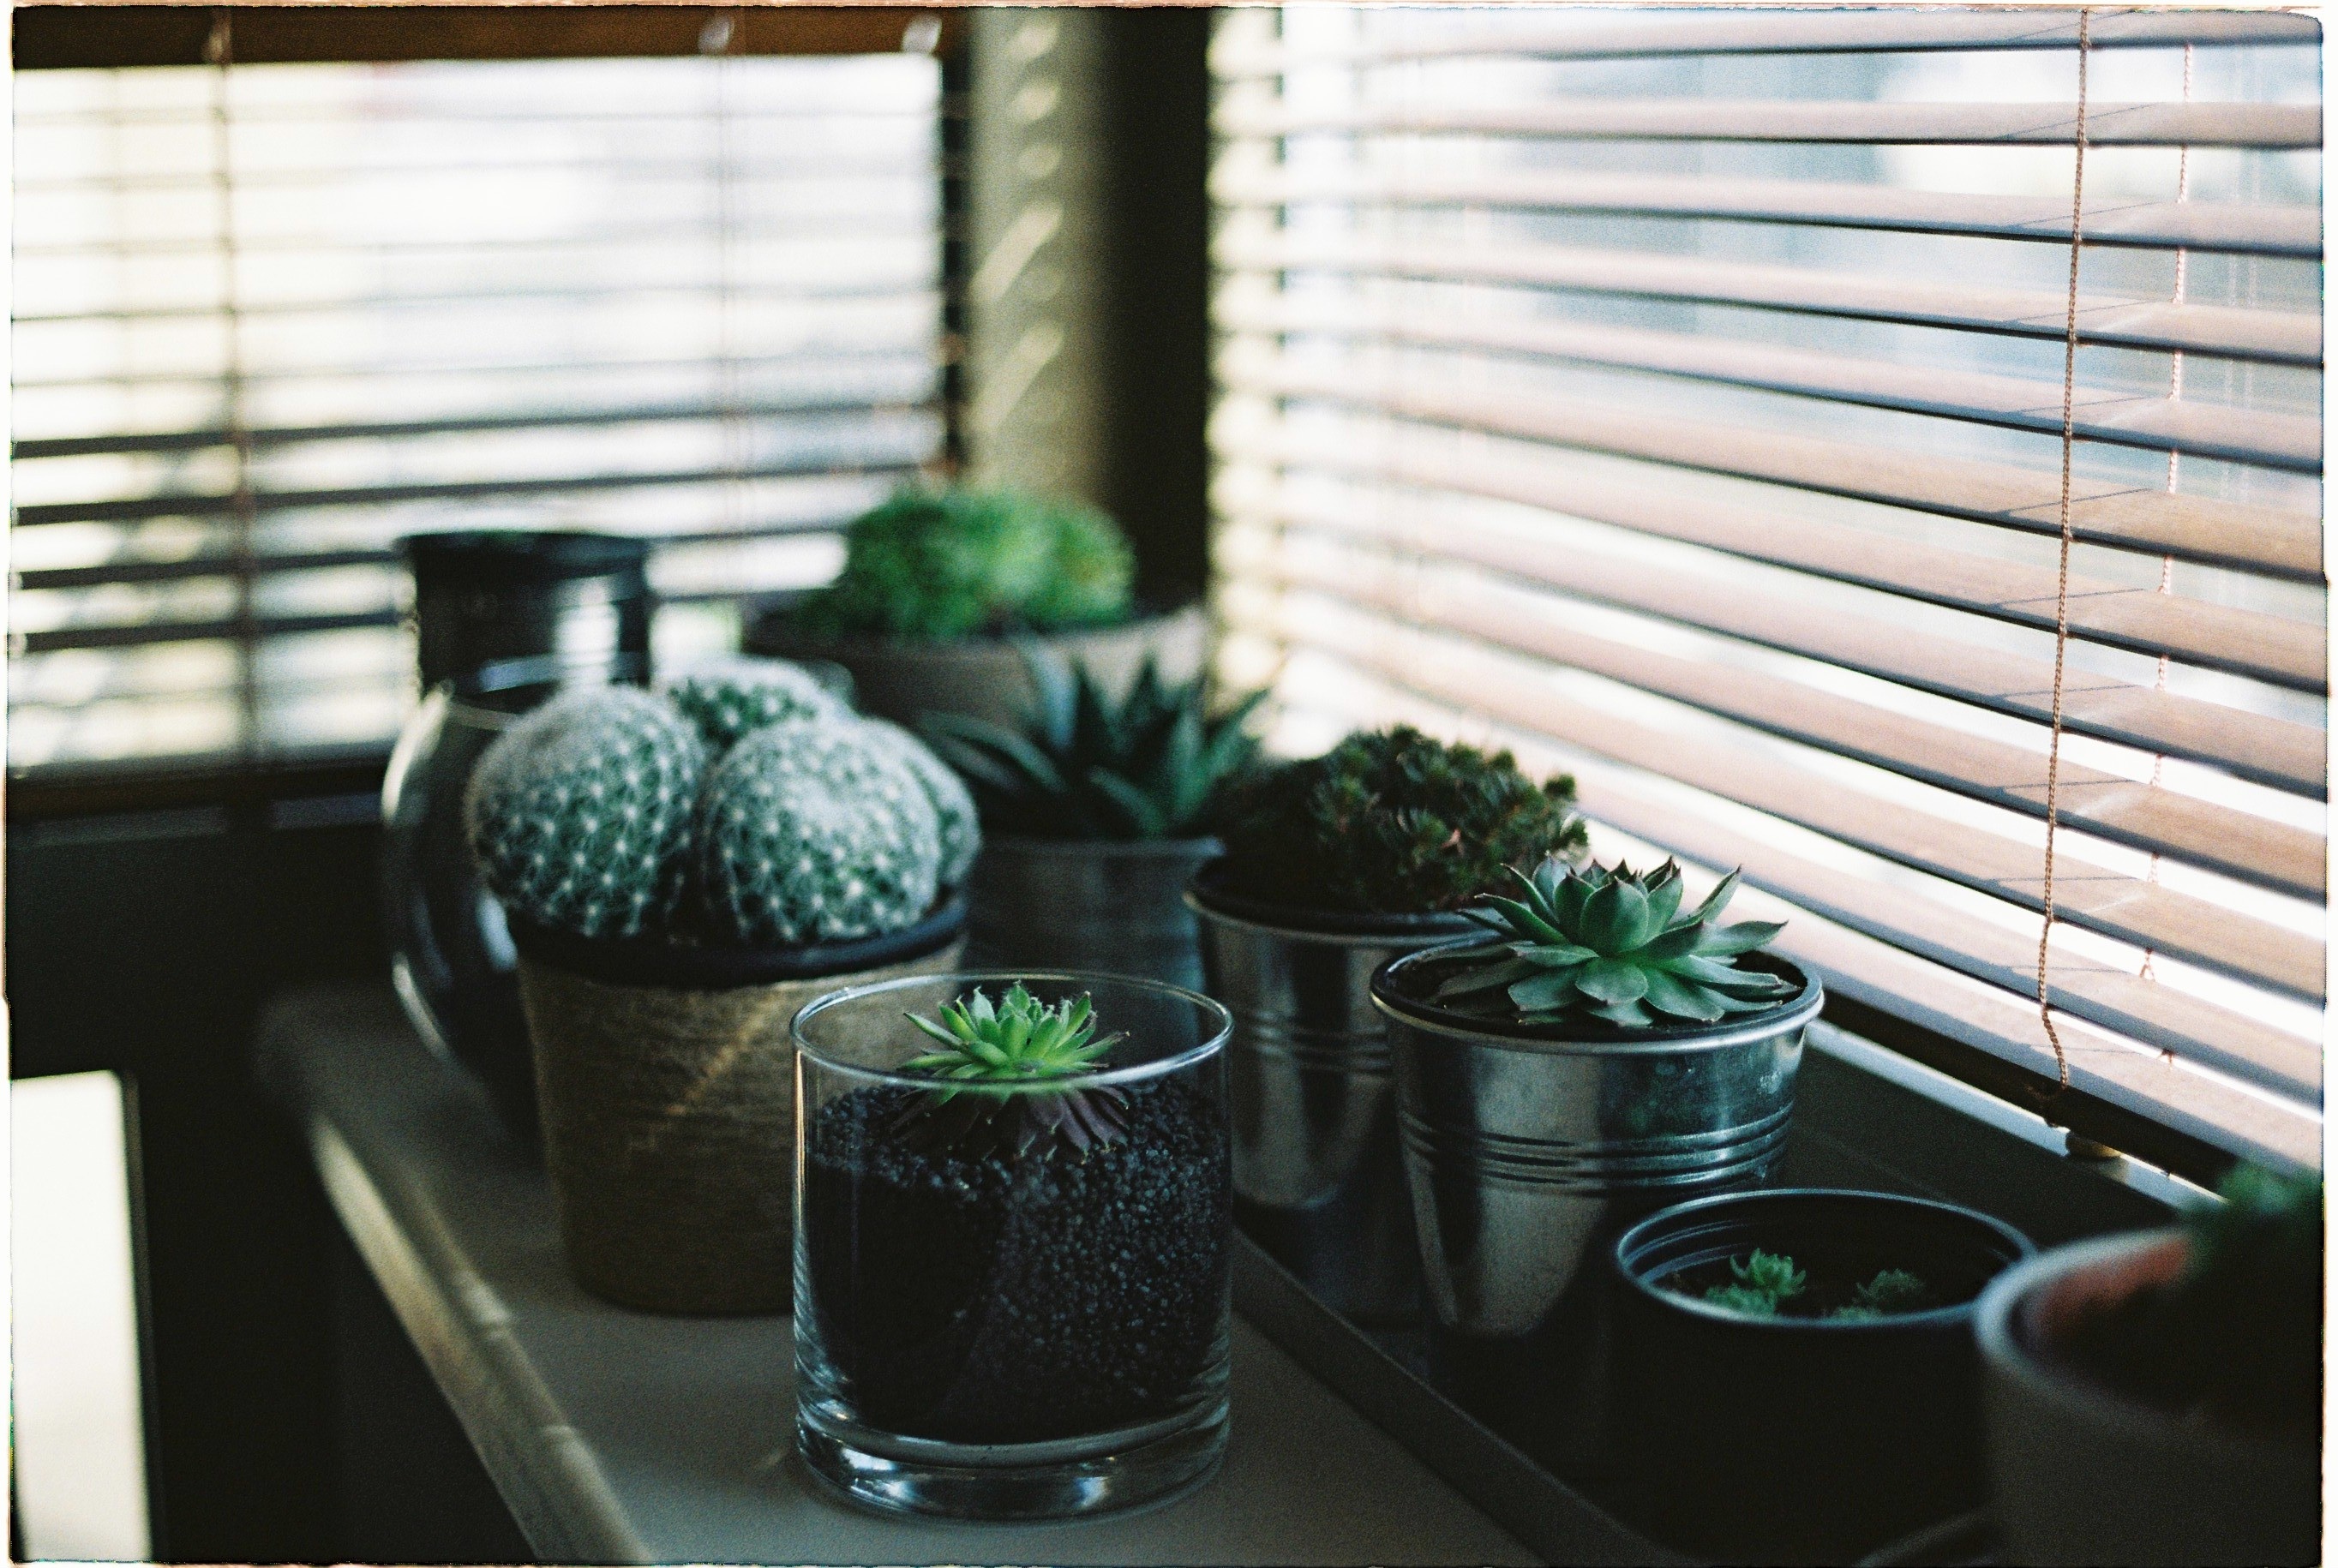
table, plant, flower, window, pot, green, cactu, succulent, room, lighting, interior design, design, window blind, flowerpot, man made object, window covering, window treatment